Somfai Kara David

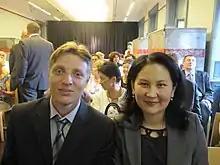
Somfai Kara David (right) with his wife Aida Kazybaeva-Somfai (left) in 2011

Somfai Kara David (born 21 April 1969, Budapest, Hungary) is a Hungarian academic of Linguistics and Ethnography currently working in the Hungarian Academy of Sciences. He holds a Doctor of Philosophy degree, and his academic discipline focuses on the cultures and languages of the Central Asian people such as Turkic and Mongolic people. Apart from Central Asian Turkic (Kyrgyz, Kazakh etc.) and Mongolian languages, he has a knowledge of English and Russian languages. He also researched on and published several works regarding the folklore, tradition, mythology, and religion of those people.